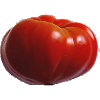
Label: Tomato 3